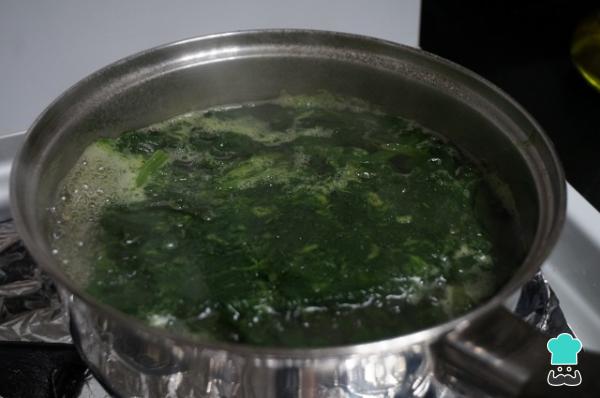
Ponemos a cocinar las espinacas. Si son frescas las salteamos un poco en la sartén con un poquito de aceite.